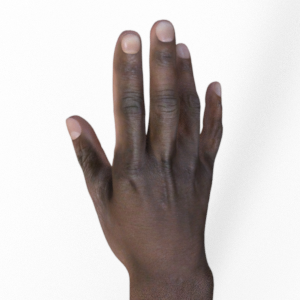
Label: paper